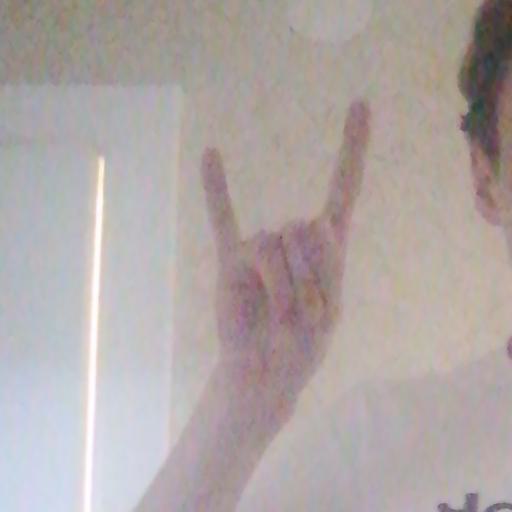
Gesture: rock